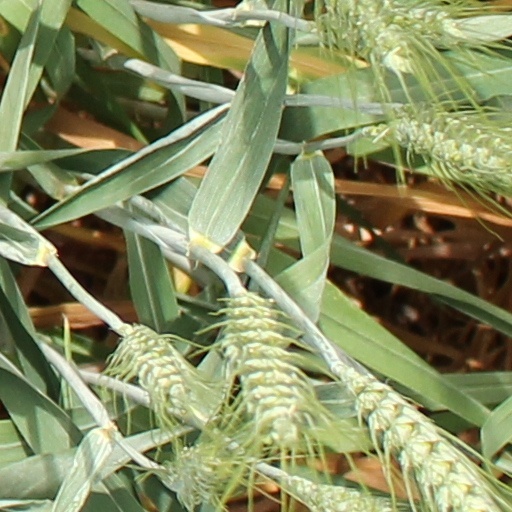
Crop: wheat